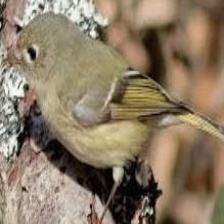
Species: RUBY CROWNED KINGLET
Scientific name: REGULUS CALENDULA